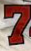
Number: 7